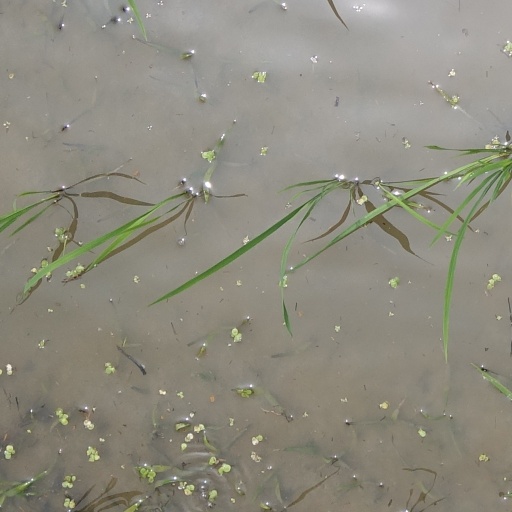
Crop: rice